Kana (publisher)

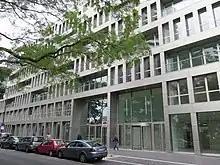
Head office of Kana on 57 rue Gaston Tessier

Kana is a French publisher affiliated with Les Éditions Dargaud. "Kana" was founded in 1996 by Yves Schlirf. The company publishes manga in French and used to publish in Dutch. Its headquarters are in the Dargaud offices in the 18th arrondissement of Paris.